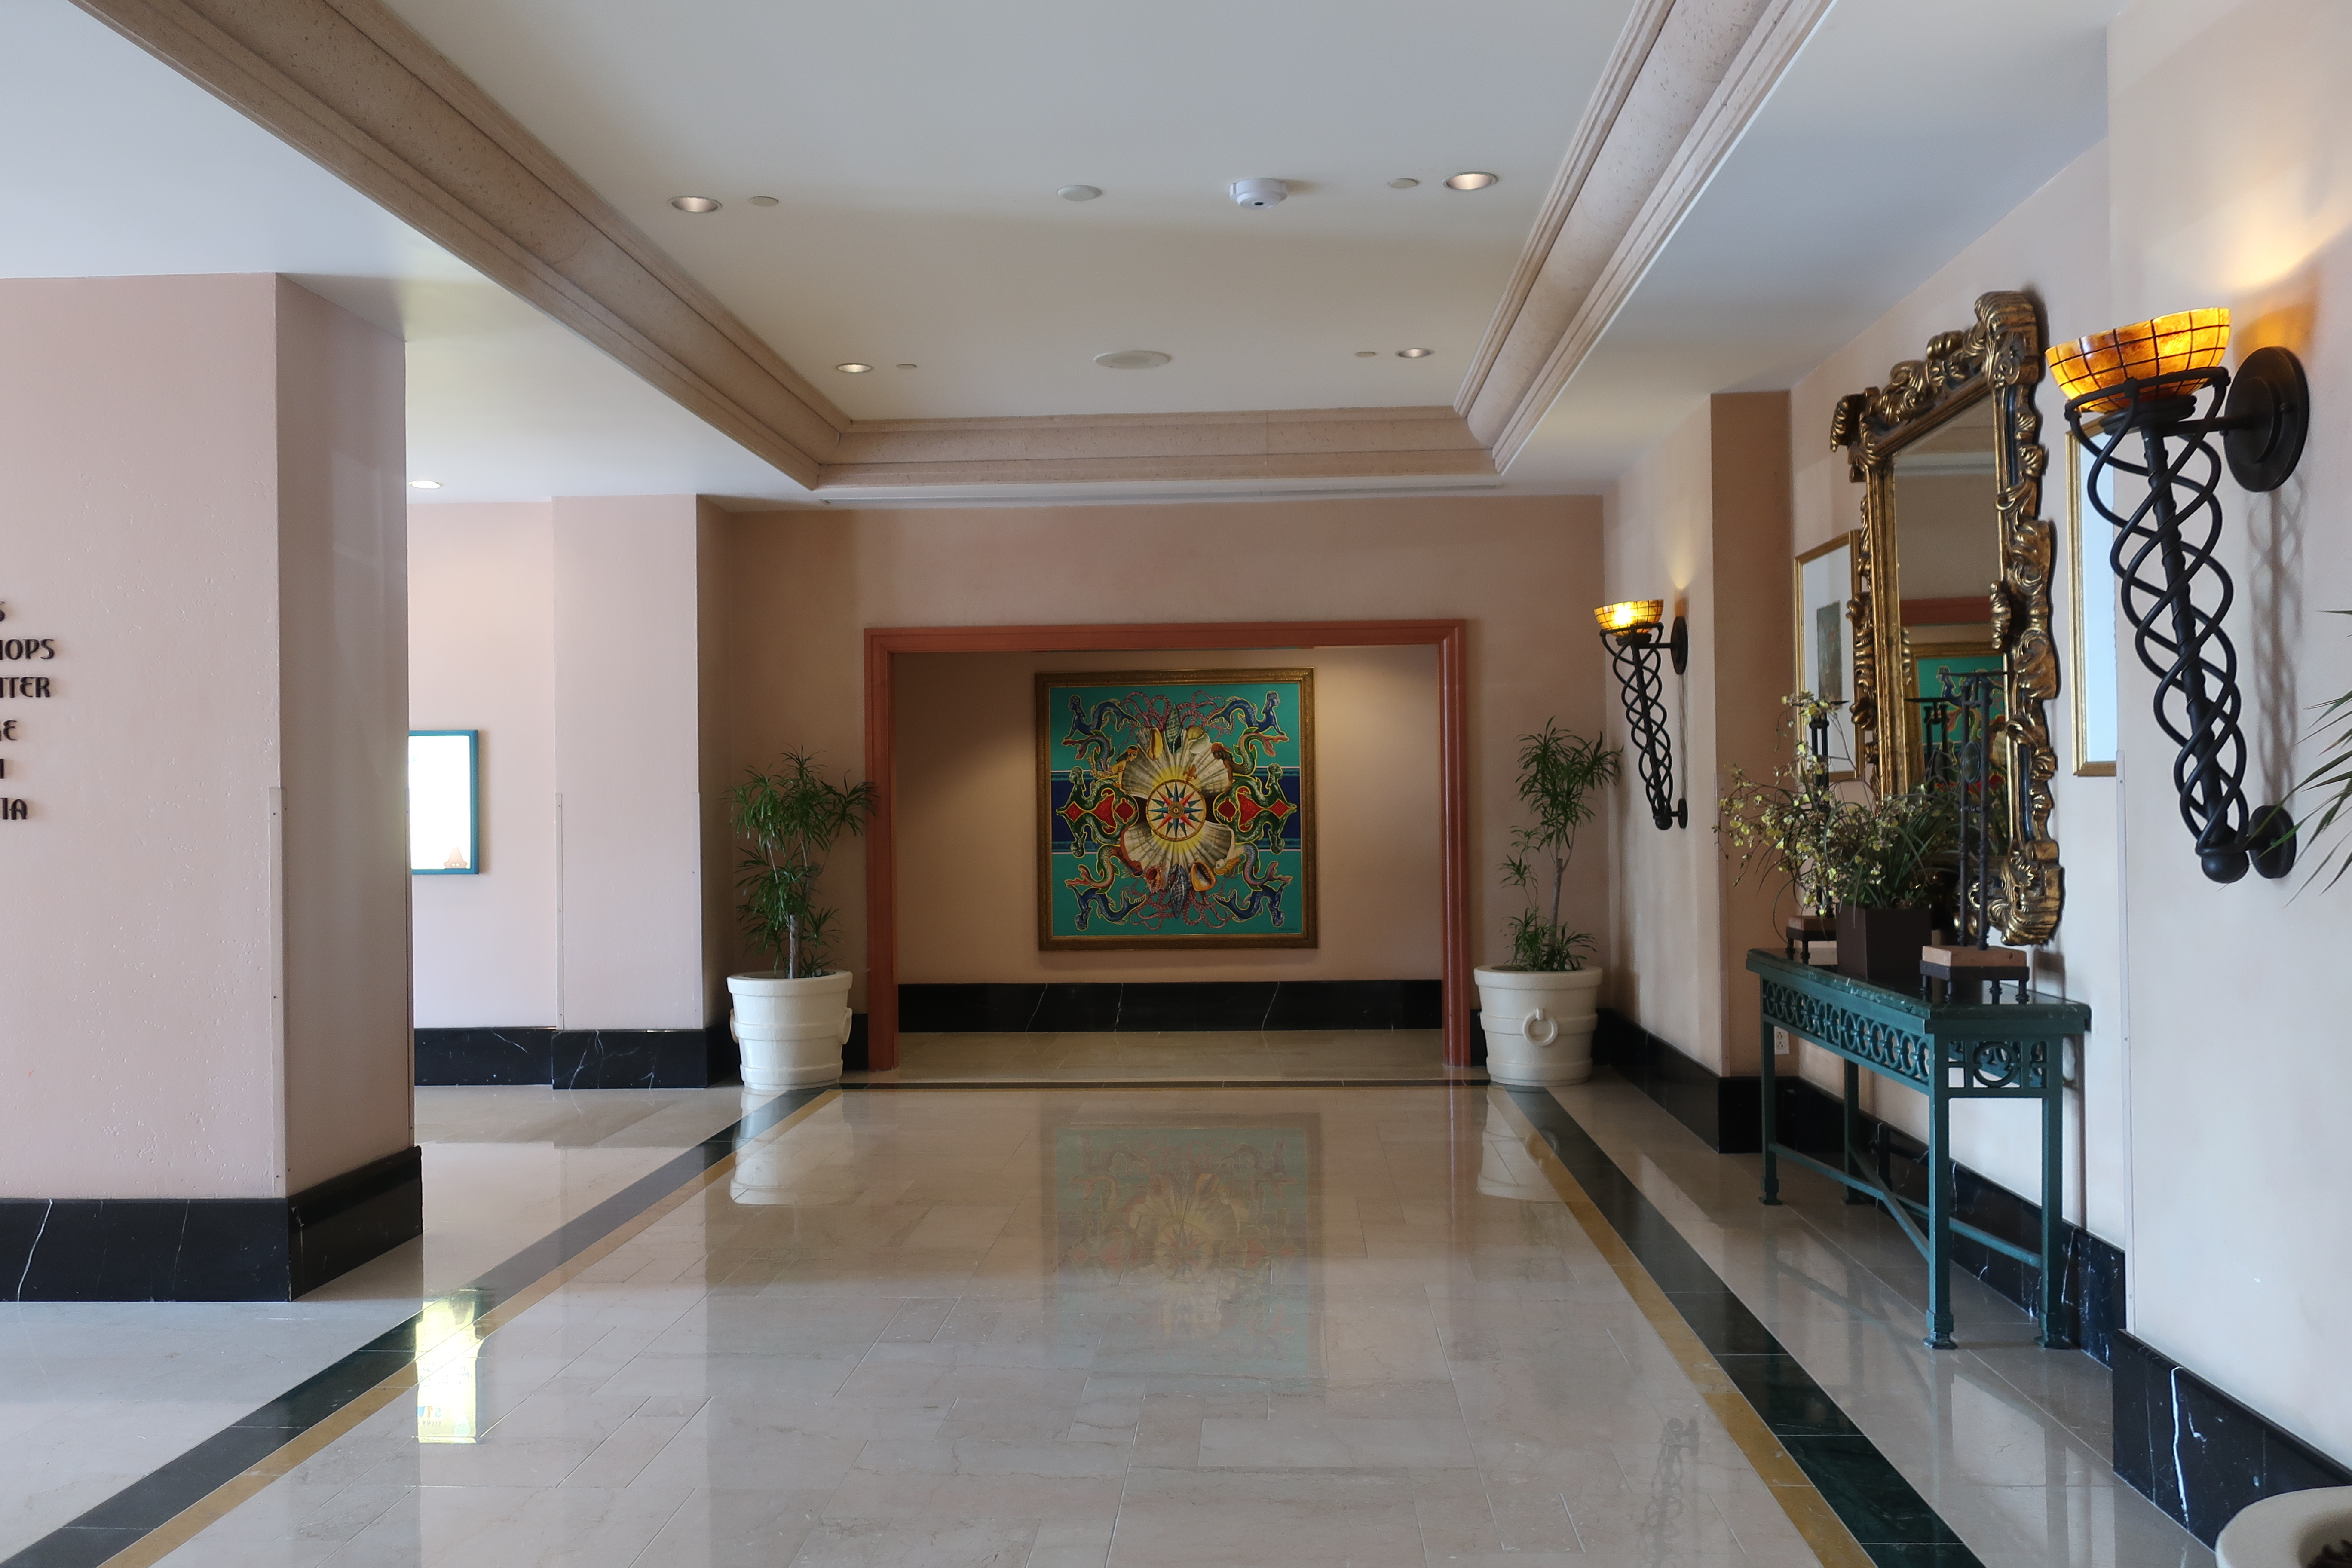
skyline, building, city, skyscraper, downtown, dusk, evening, landmark, tower block, metropolis, urban area, geographical feature, human, settlement, metropolitan area, architecture, shopping mall, ceiling, lobby, airport terminal, interior, design, vehicle, tree, palm tree, transport, sky, vacation, mode of transport, car, woody plant, parking, tourism, plant, compact car, shade, road trip, tropics, mid size car, family car, parking lot, minivan, road, water resources, water, daytime, river, sea, human settlement, waterway, horizon, ocean, bridge, bay, coast, inlet, photography, channel, coastal and oceanic cloud, sound, panorama, mountain, property, interior design, room, floor, hall, house, flooring, tourist attraction